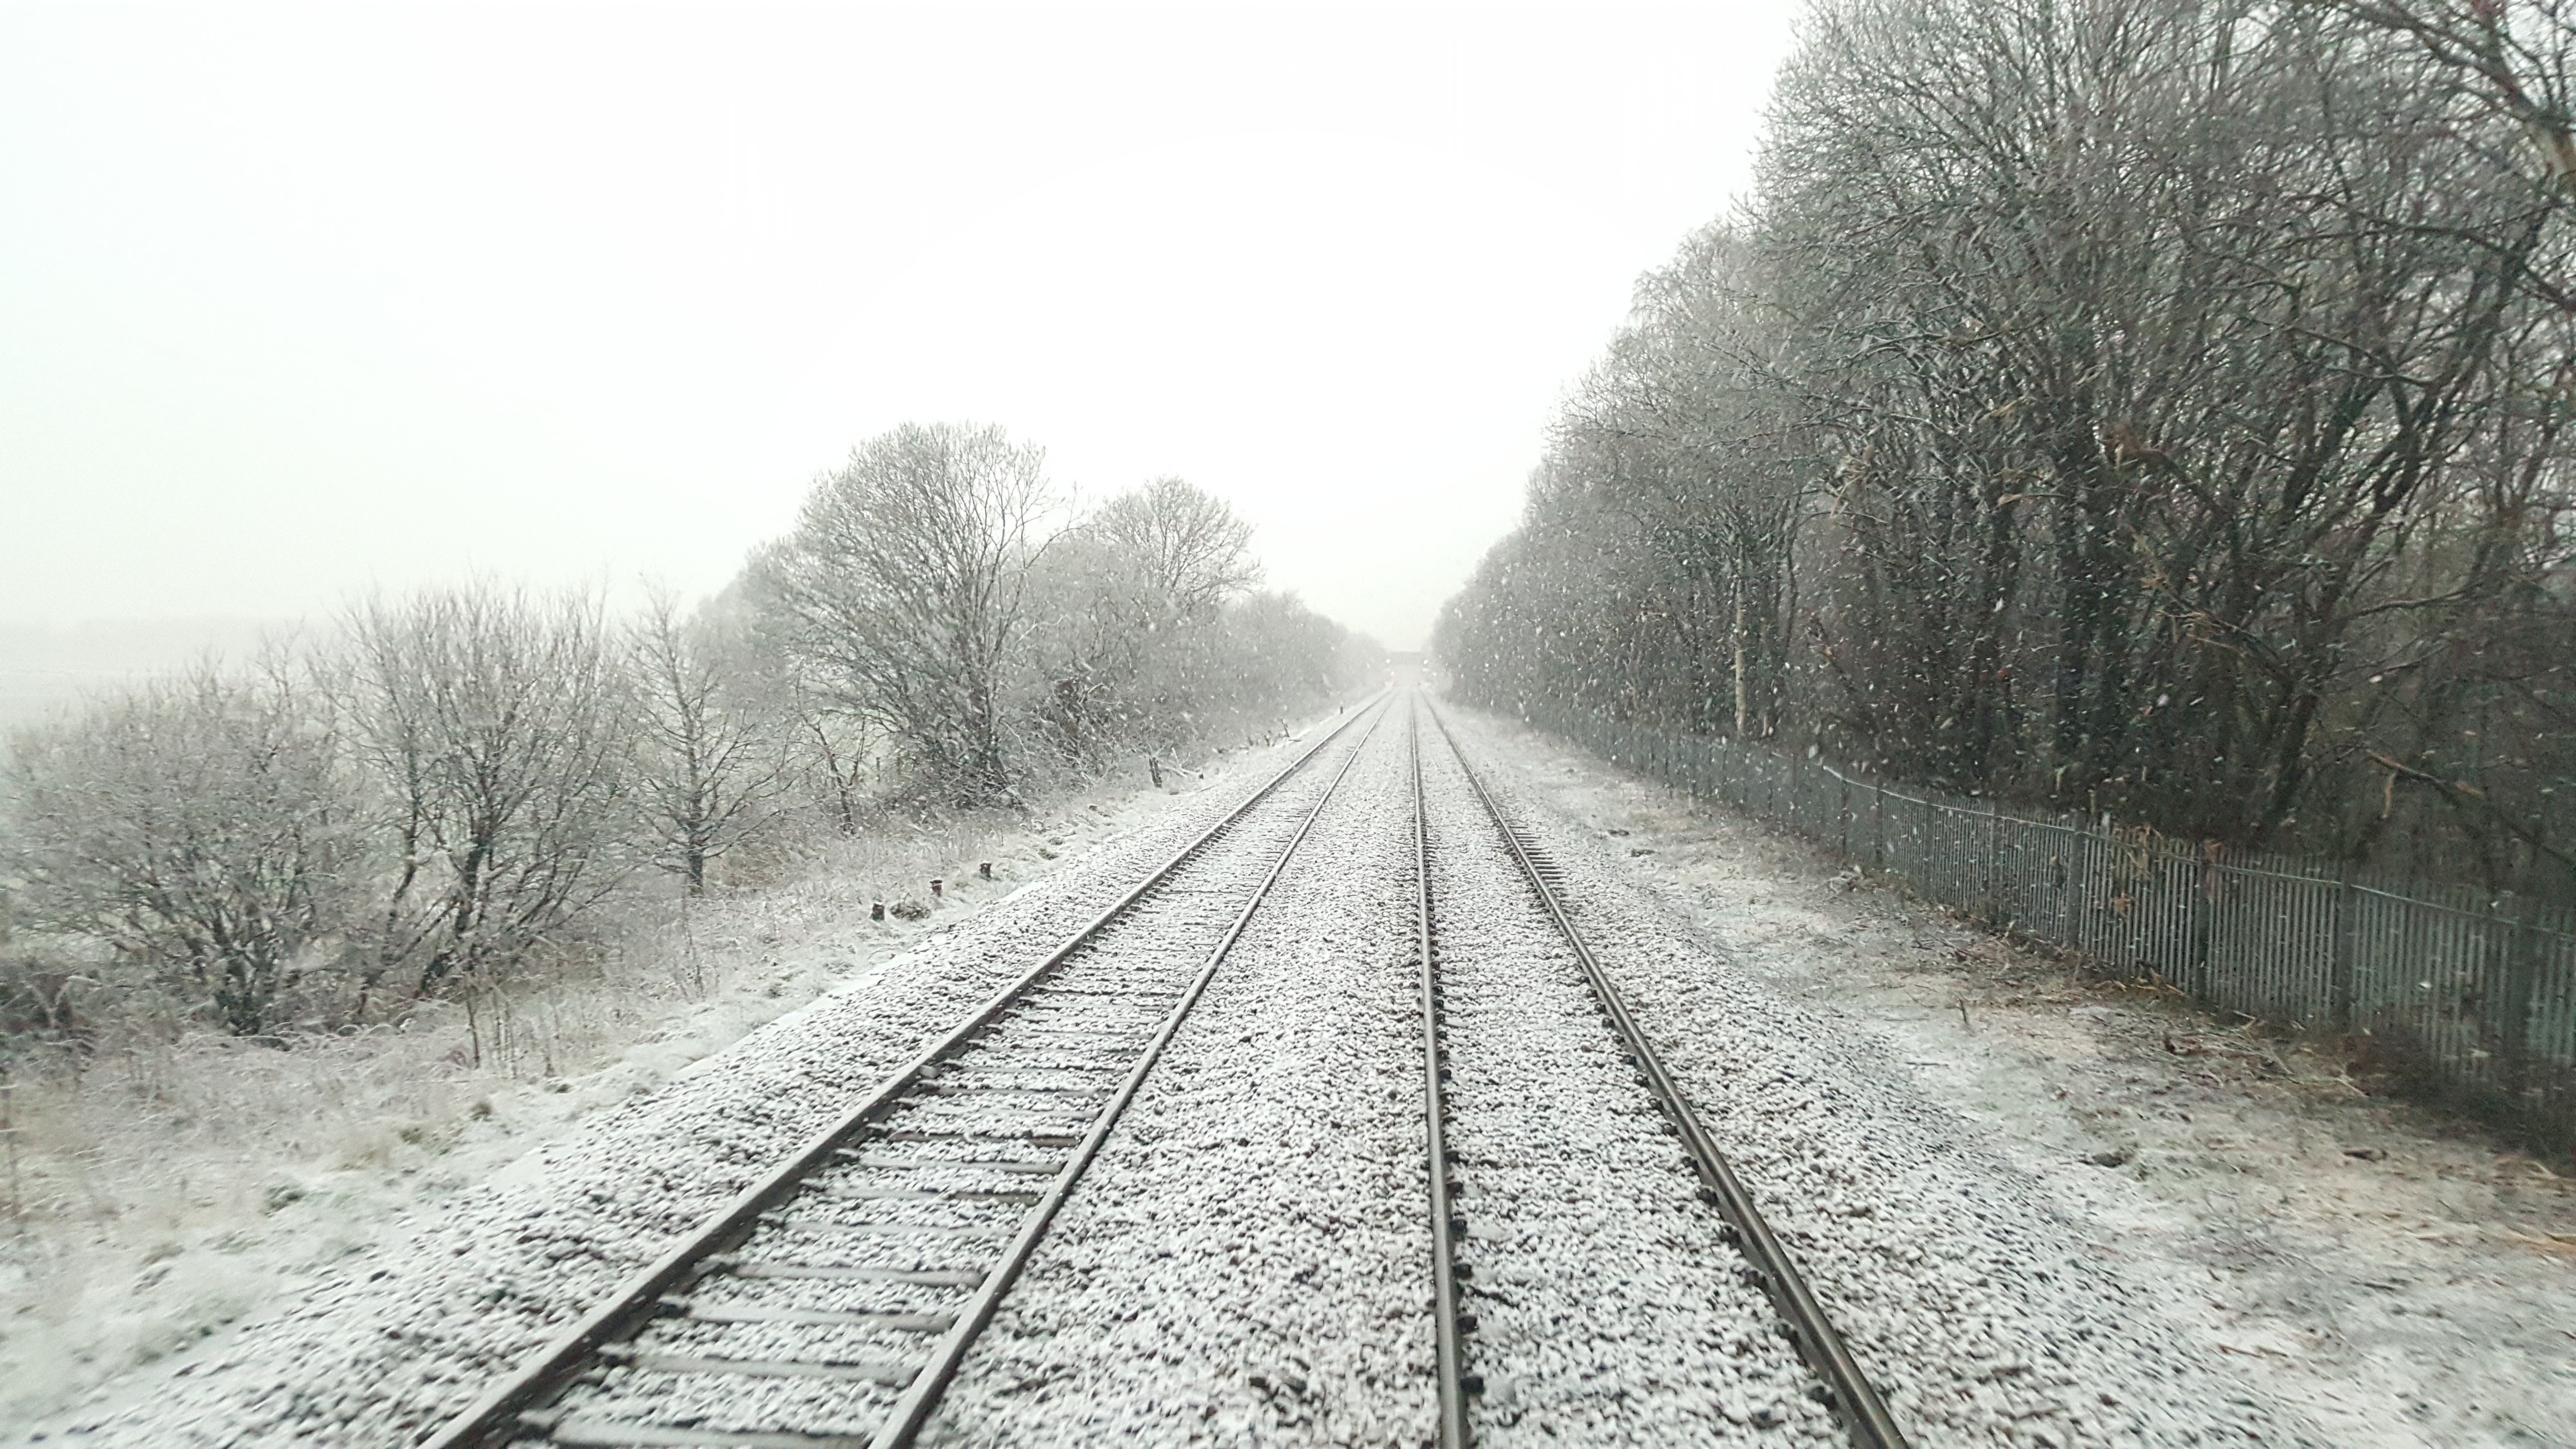
snow, winter, track, railway, railroad, perspective, frost, train, transportation, transport, weather, lane, train tracks, rail transport, atmospheric phenomenon